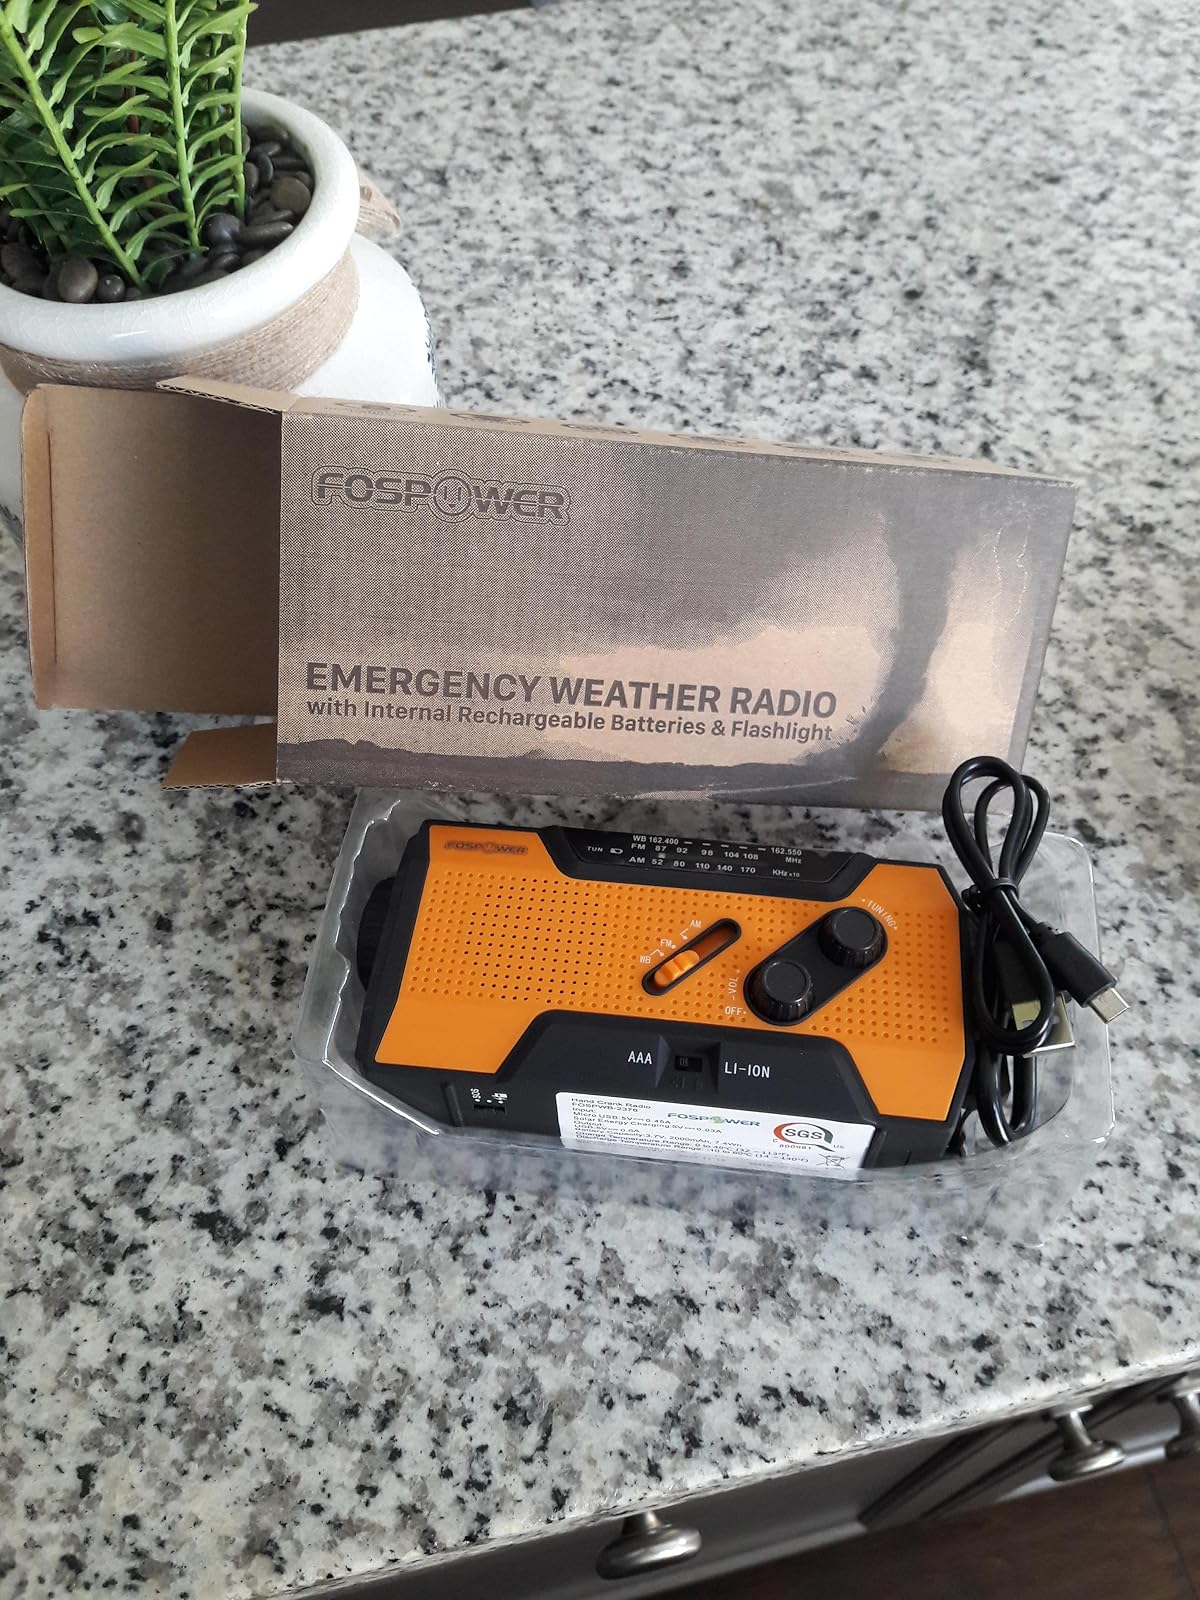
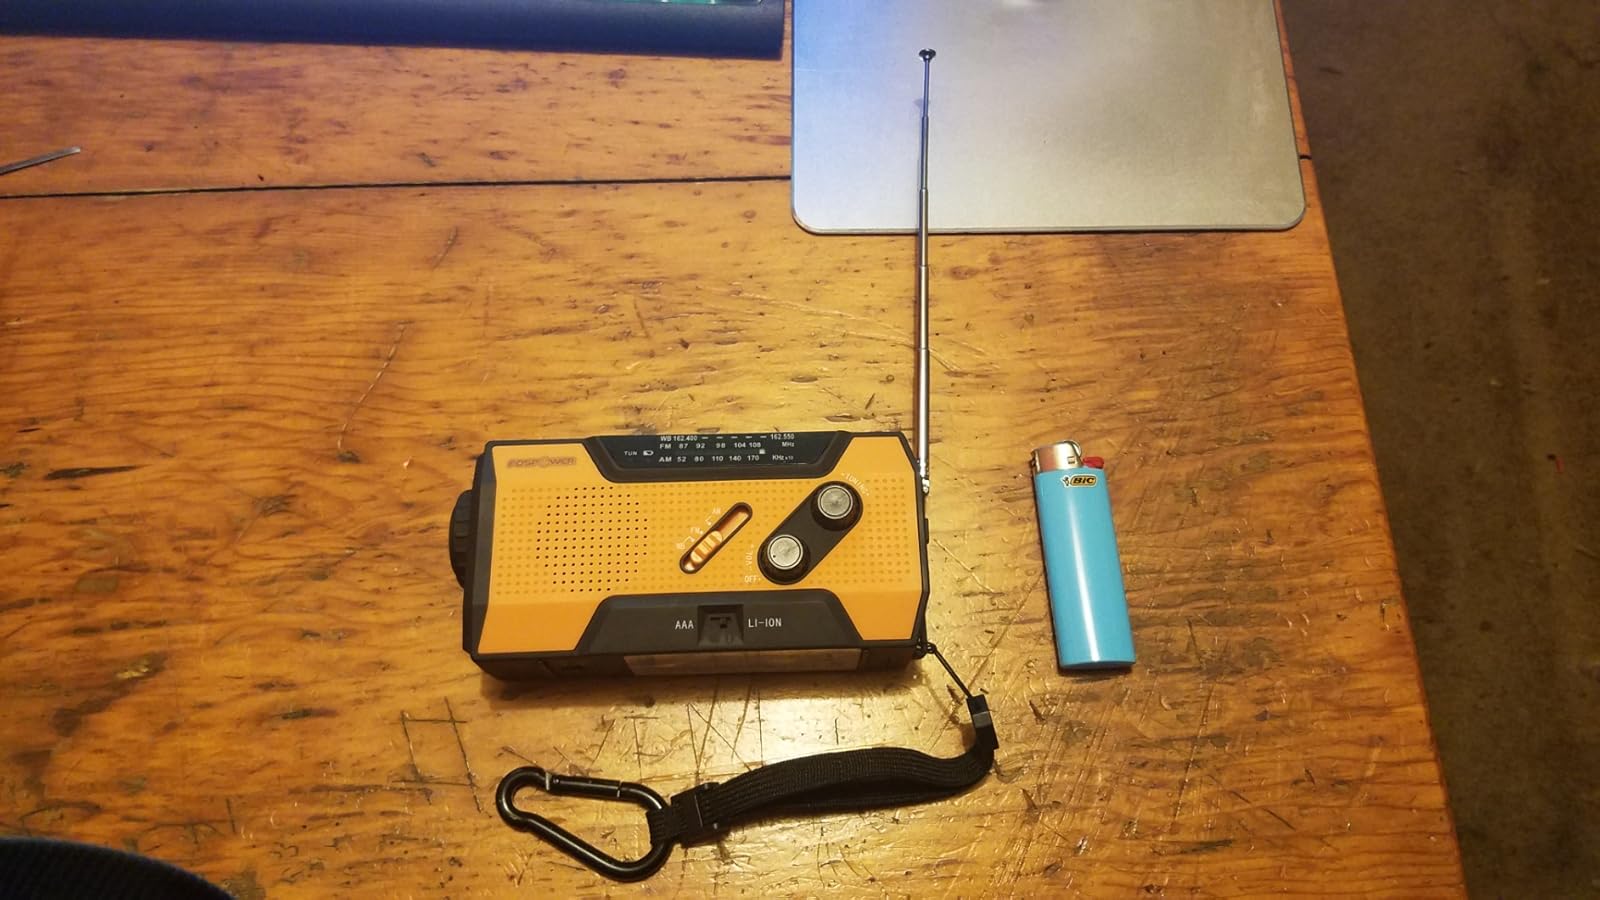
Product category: radio
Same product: yes